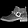
Label: Ankle boot